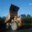
Label: truck